Nordic round churches

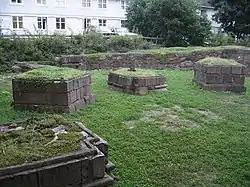
Tønsberg Olavskirken

The sole Norwegian round church lies in ruins at Tønsberg, the oldest city in Norway. It was part of a medieval cloister of the Premonstratensians. Its construction began in the second half of the twelfth century and was completed in 1191. It was consecrated to St Olaf. The choice of a round church as the church of a cloister is unique. In addition, its outer walls were the largest of any round church in Scandinavia. An explanation of this size could be the importance of the cult of St Olaf, which still continues. Only a few years after its consecration in March 1207, king Erling Steinvegg was buried in the church. In 1536, four years after the secularisation of the cloister, the church burnt down. Some parts were able to be rebuilt and were subsequently used as the liege lord's residence.